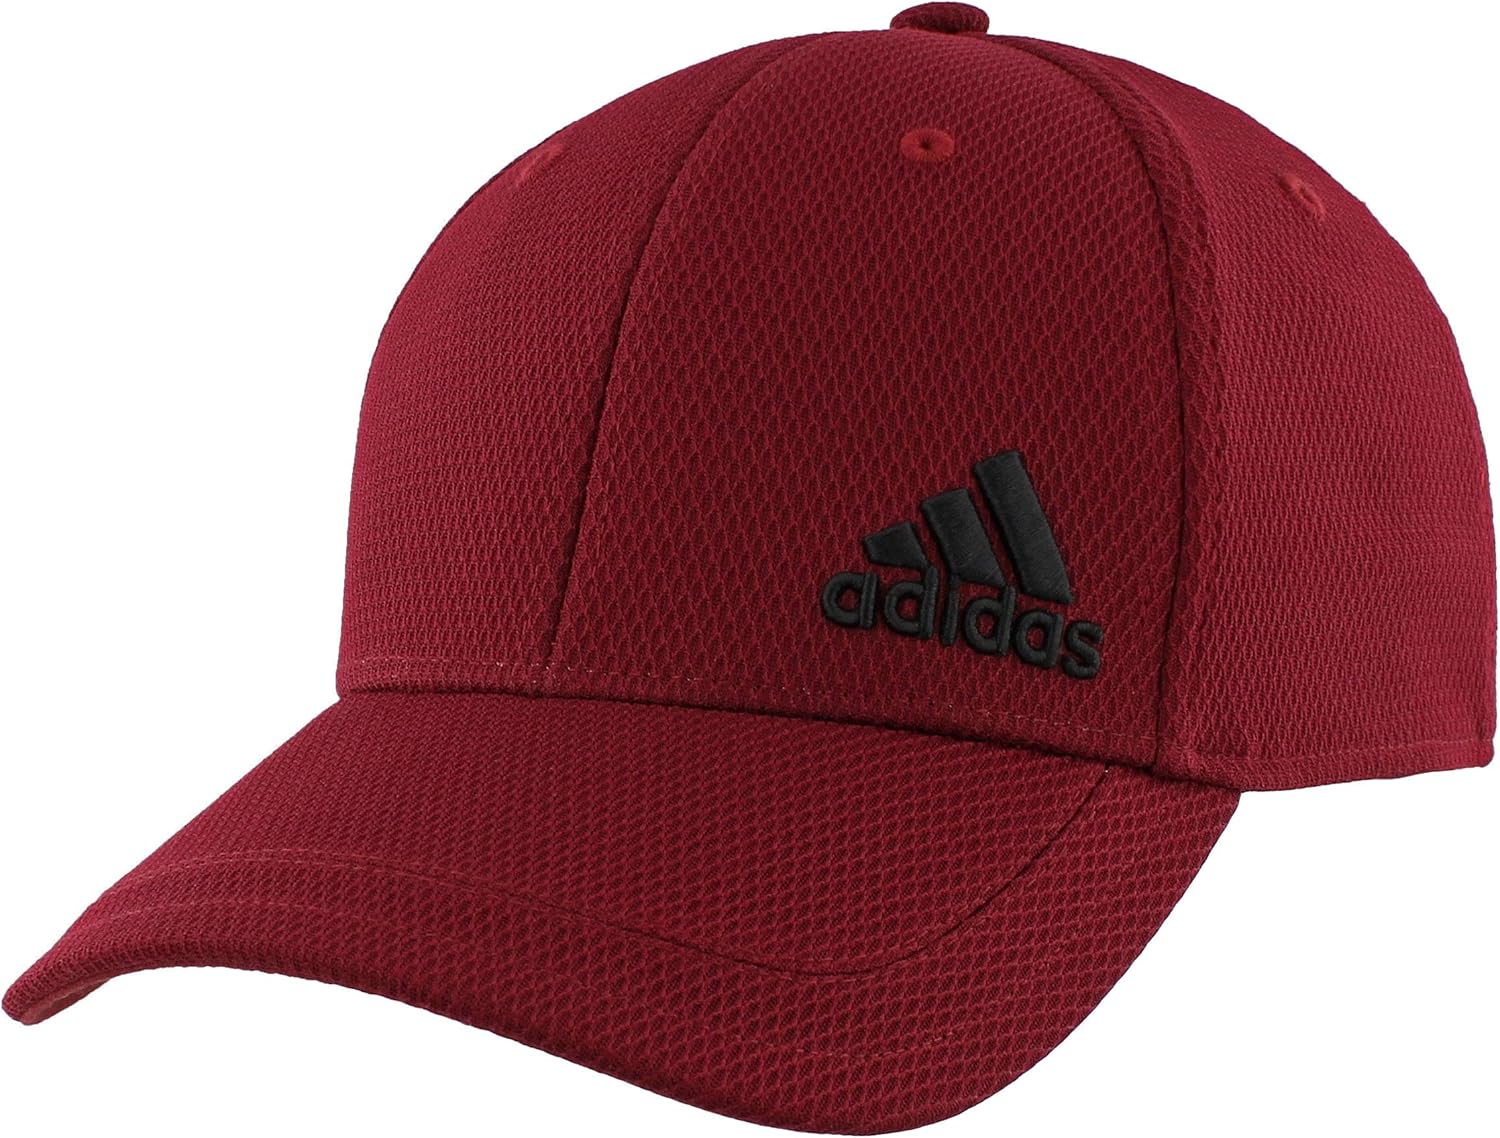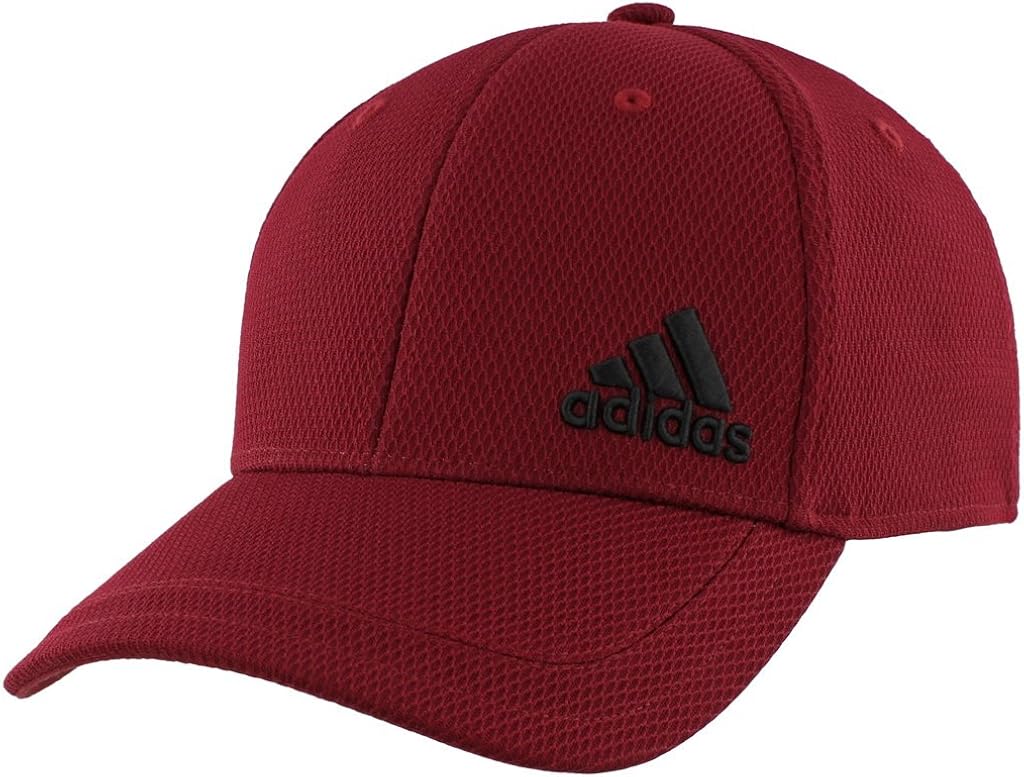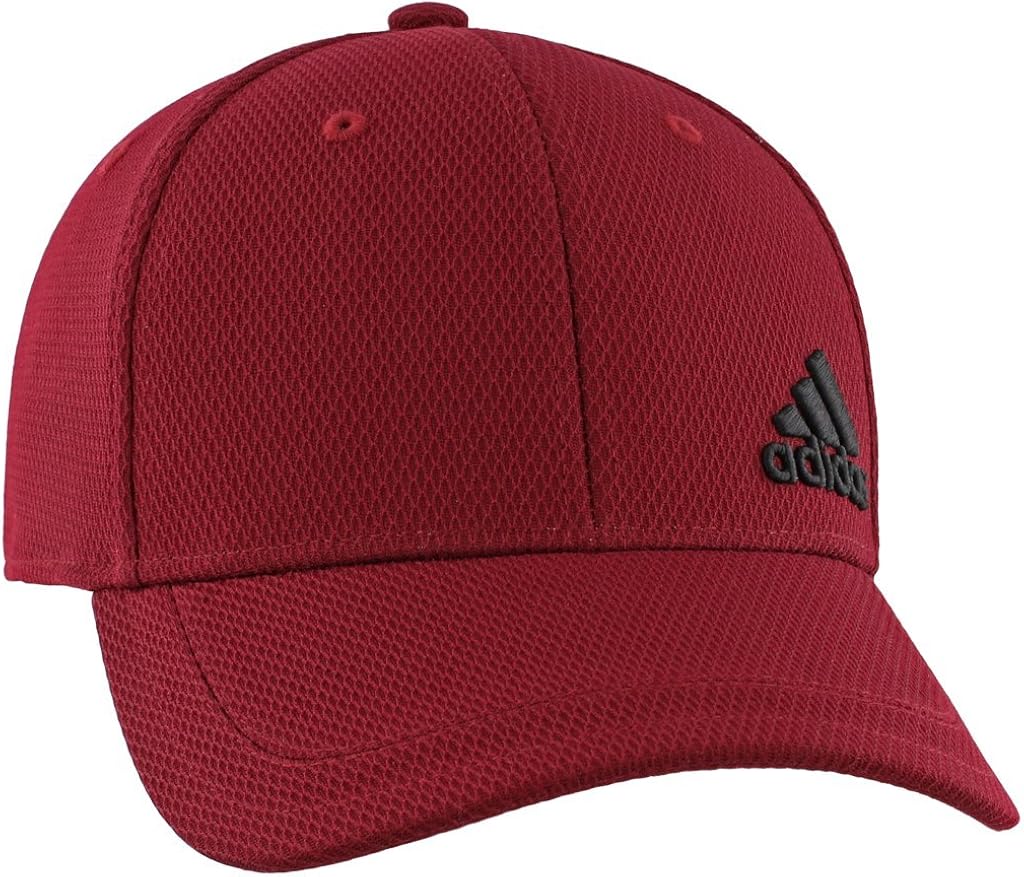
adidas Men's Release Stretch Fit
Category: AMAZON FASHION
Fresh take on a classic silhouette. the release plus stretch fit works in the gym, on the field and on the run. this cap is built with a super breathable mesh body and an offset embroidered badge of sport logo. finished with the Climalite moisture-wicking sweatband to for a dry, comfortable fit.
Features: 80% Polyester, 20% Cotton | Imported | Hand Wash Only | Low crown, 6-panel stretch fit silhouette | Breathable mesh fabric | Offset embroidered badge of sport logo | Climalite moisture-wicking sweatband for a dry, comfortable fit